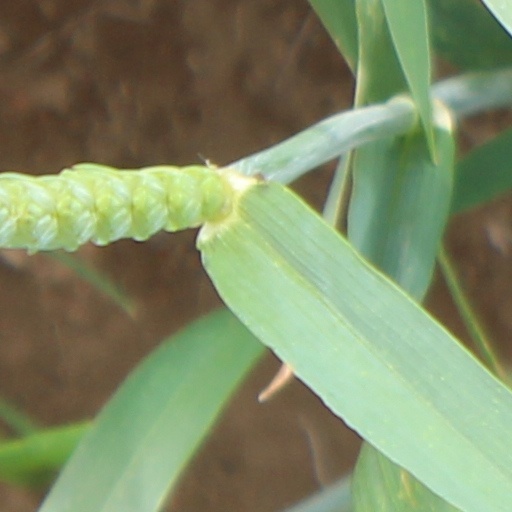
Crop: wheat